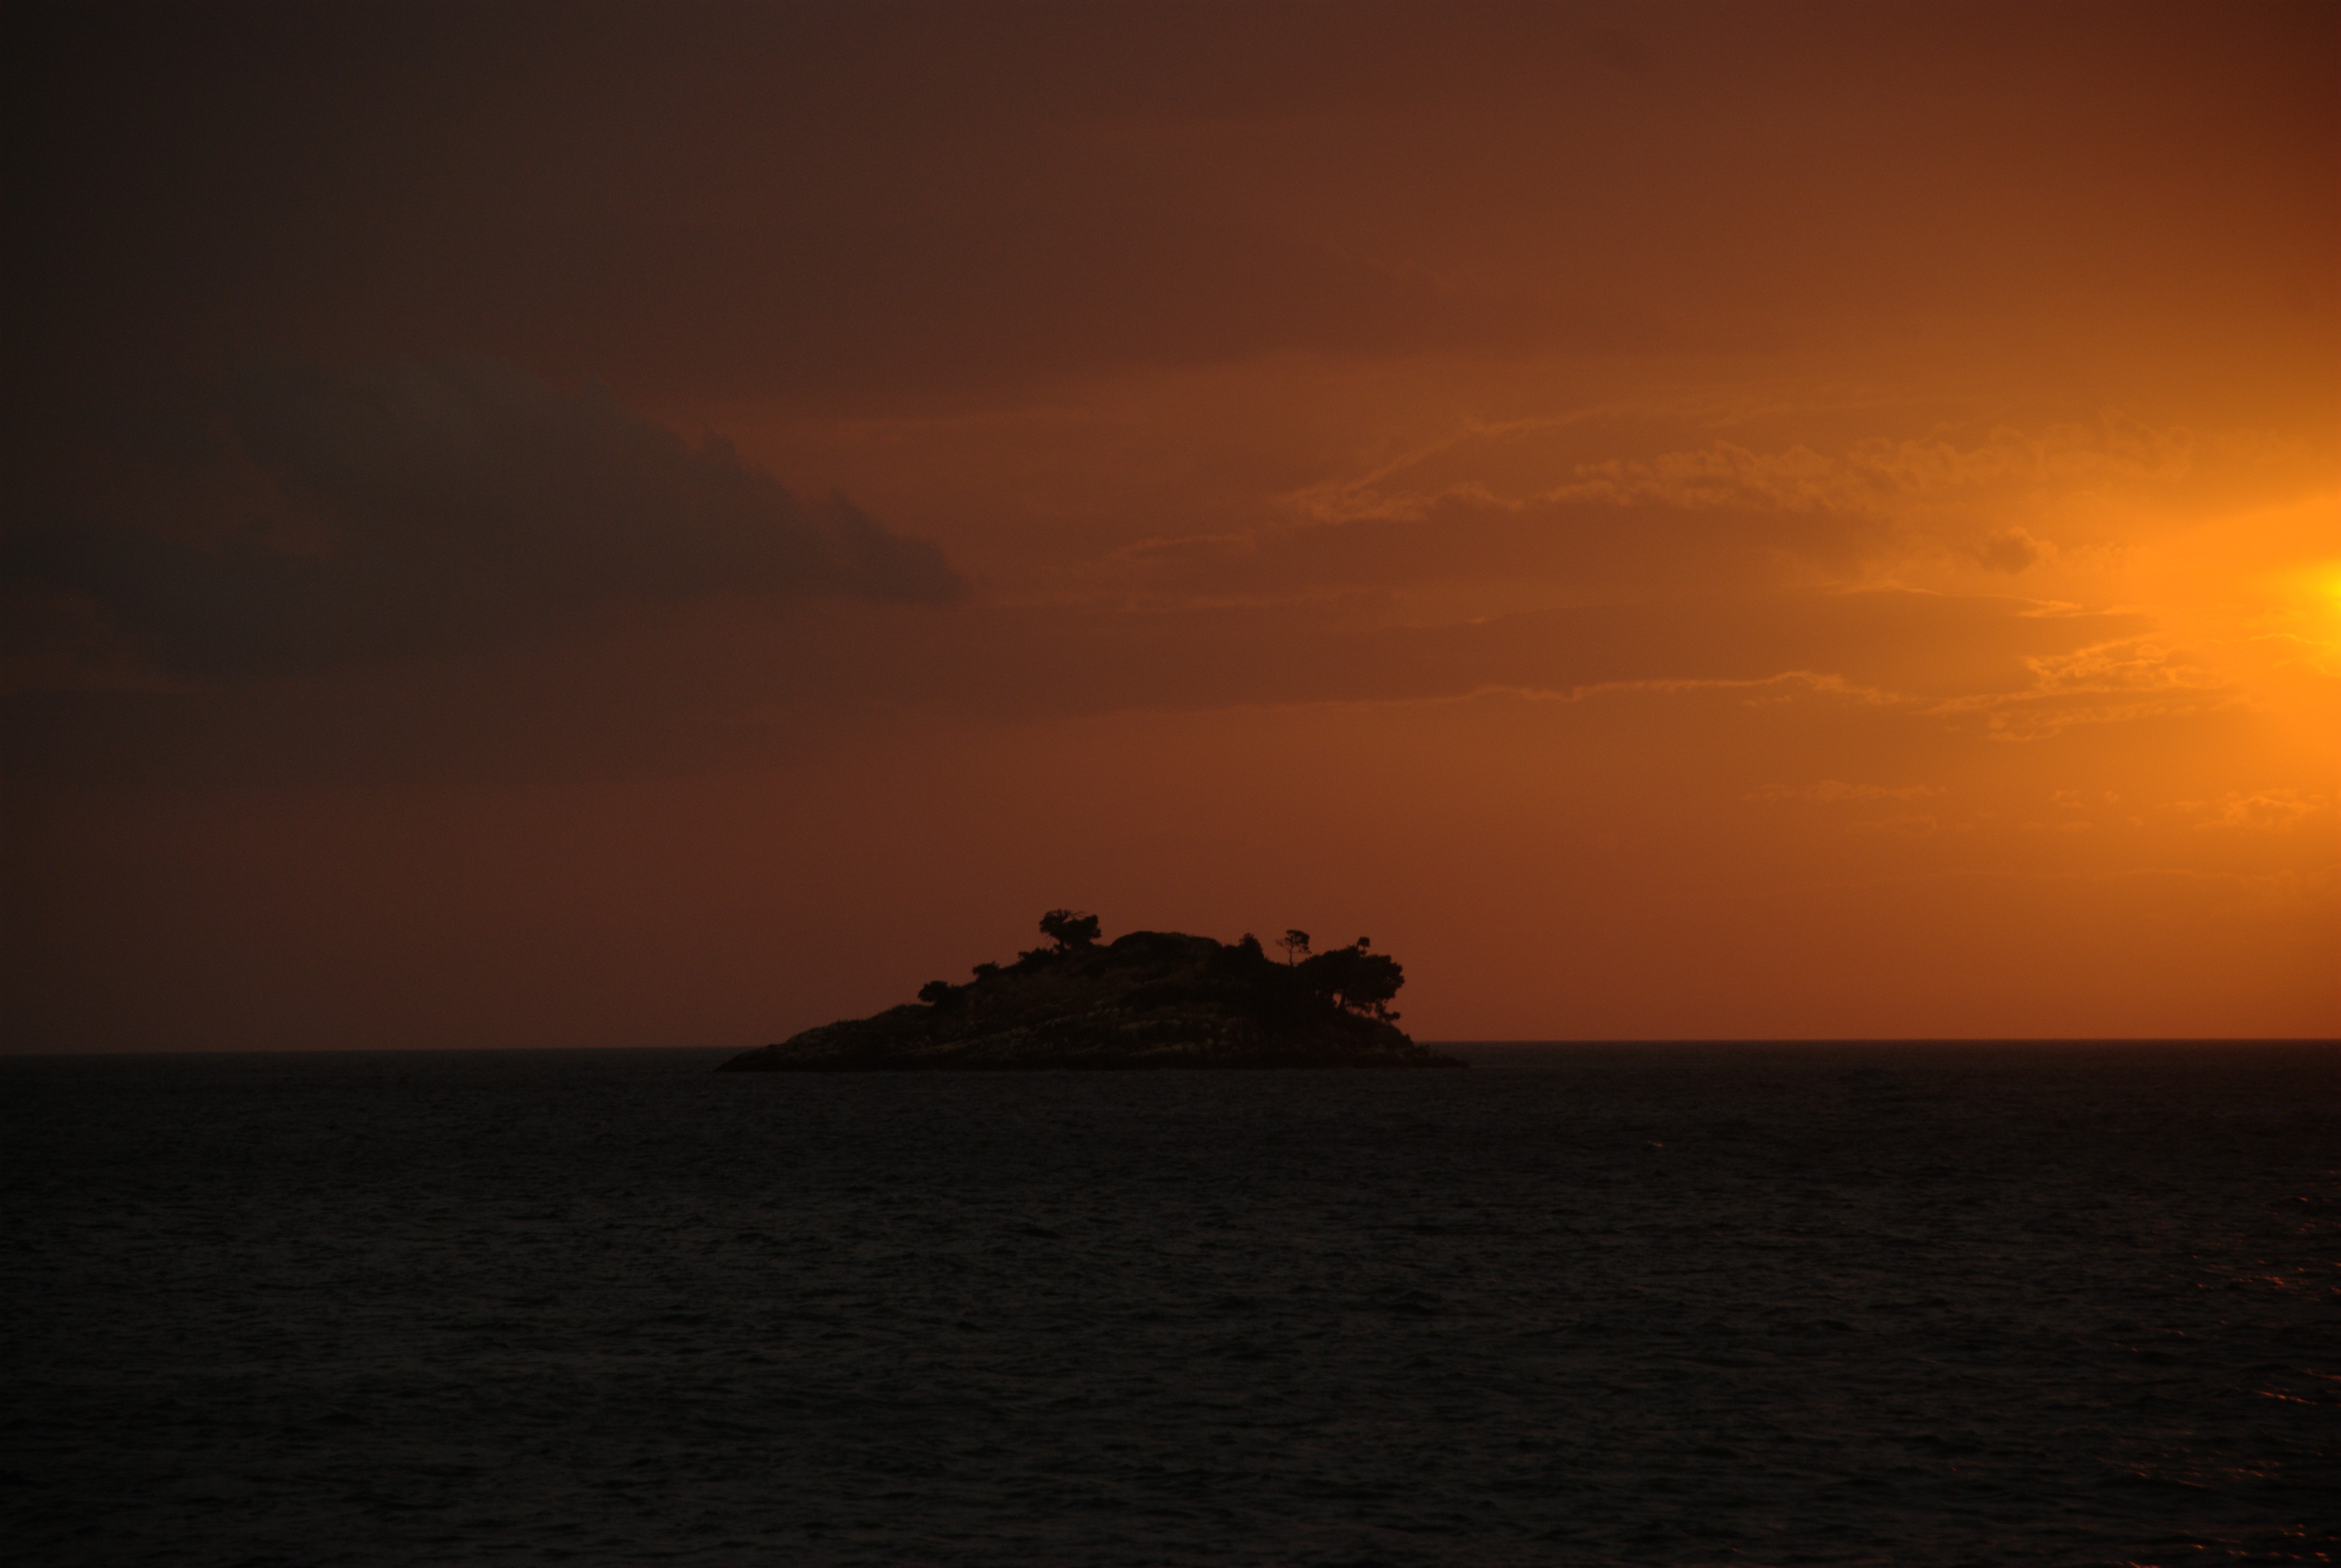
beach, sea, coast, ocean, horizon, cloud, sun, sunrise, sunset, morning, wave, dawn, dusk, europe, evening, tower, seascape, bay, island, nikon, croatia, d80, istria, cape, nikond80, rovigno, rovinj, jadran, istra, damniwishidtakenthat, afterglow, atmospheric phenomenon